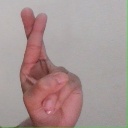
अक्षर: र